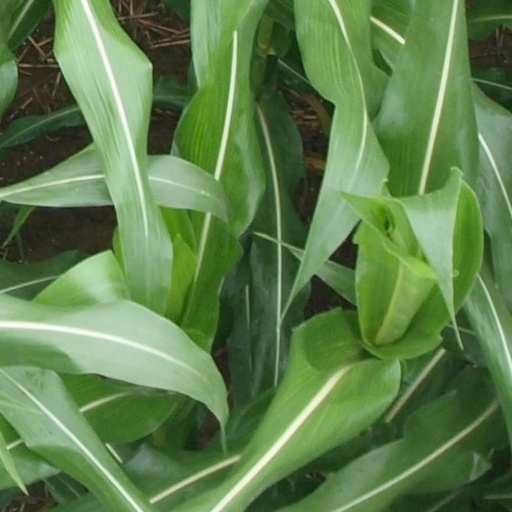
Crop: maize; corn